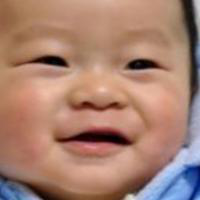
Age group: age 01-10